Freebore

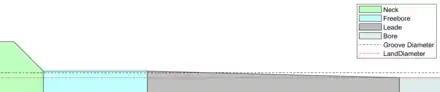
Closeup of chamber throat depicting relationship between freebore diameter, rifling groove diameter, and land diameter.

The chamber is the rearmost portion of a firearm barrel that has been formed to accept a specific handgun/rifle cartridge or shotgun shell. For firearms having a rifled barrel, the bullet typically extends forward from the leading edge of the cartridge case. The portion of the barrel forward of the chamber that provides clearance for the loaded bullet of a cartridge is known as the throat. The throat is composed of both a freebore and a leade. The freebore is slightly larger in diameter than the rifling grooves in order to allow the cartridge to be loaded into the chamber without resistance, as well as to increase the distance the bullet can move before it engages the rifling in the bore. The leade is the tapered section of the throat that transitions in diameter from the freebore to the rifling lands at a shallow angle, typically between 1° and 3° degrees.